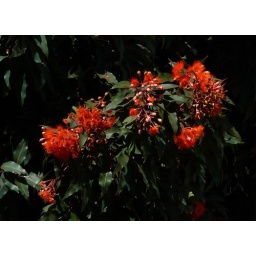
Corymbia ficifolia, formerly Eucalyptus ficifolia, a flowering tree on 18th near dolores street